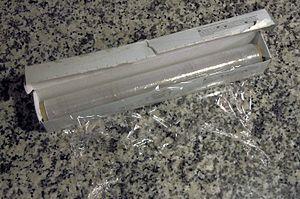
Un film étirable, aussi appelé à tort cellophane, est une pellicule de matière plastique, ductile, transparente et adhérente, utilisée pour la protection des denrées alimentaires.